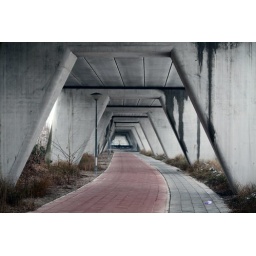
Viaduct van busbaan Zuidtangent loopt dwars door bedrijventerrein De Hoek in Hoofddorp. Hier kijkend richting de N201/Kruisweg.